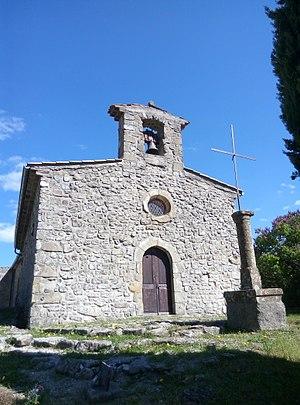
Église de La Chaudière, dans la Drôme.
La Chaudière est une commune française située dans le département de la Drôme, en région Auvergne-Rhône-Alpes.